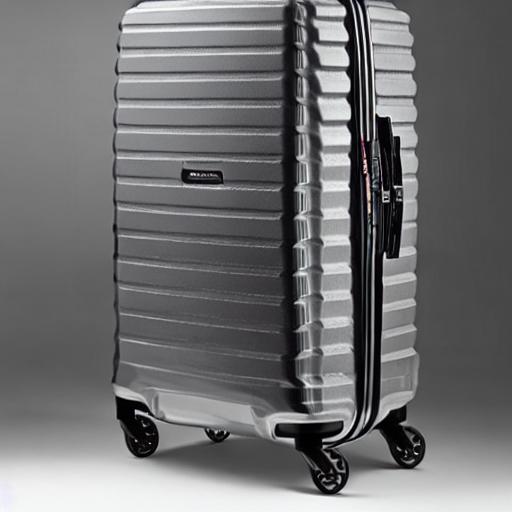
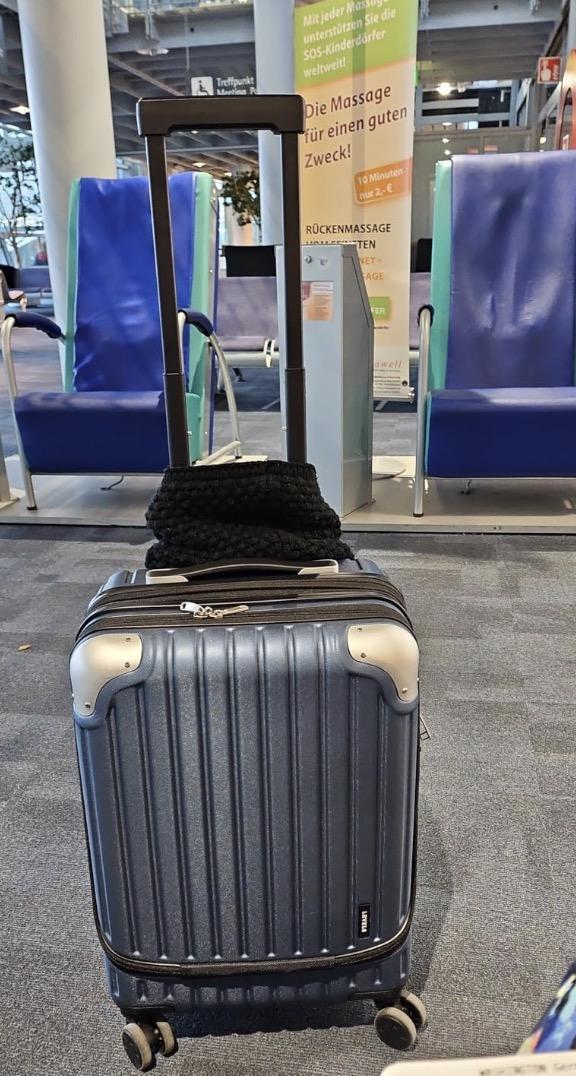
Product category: items_tea
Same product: no